Will Holland

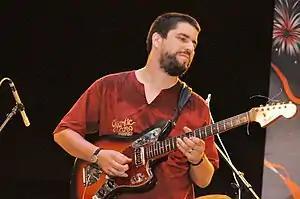
Will Holland performing with 'Quantic and his Combo Bárbaro' in 2009

William Holland (born 18 April 1980) is an English musician, DJ, and record producer. Holland records under various pseudonyms, including Quantic, the Quantic Soul Orchestra, The Limp Twins, Flowering Inferno, and Ondatrópica. His music features elements of tropical, cumbia, salsa, bossa nova, soul, funk and jazz. Holland plays guitars, bass, double bass, piano, organ, saxophone, accordion and percussion. Much of his sound is original composition, rather than sampling of other artists' material. In addition to his original compositions, he has also produced remixes of over 30 songs.